Tully Marshall

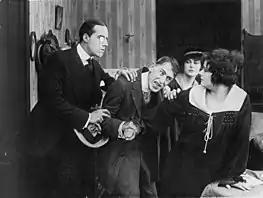
"The Devil's Needle" (1916) with Howard Gaye, Tully Marshall, Norma Talmadge and Marguerite Marsh

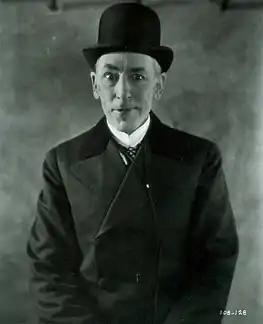
Marshall in "The Merry Widow" (1925)

Marshall began acting on the stage at 18, appearing in "Saratoga" at the Winter Garden in San Francisco on March 8, 1883. He played a wide variety of roles on Broadway from 1887. His Broadway credits include "The Clever Ones" (1914).